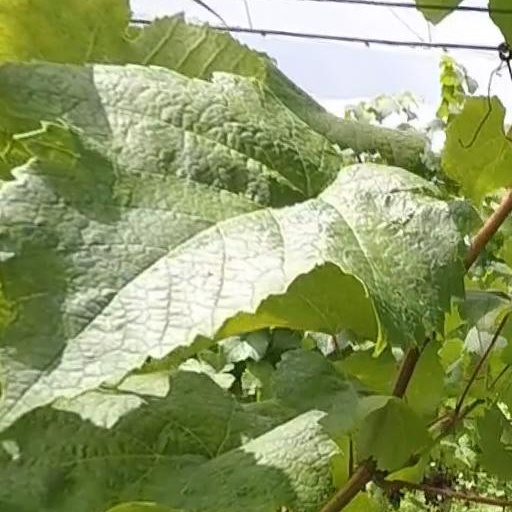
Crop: grape